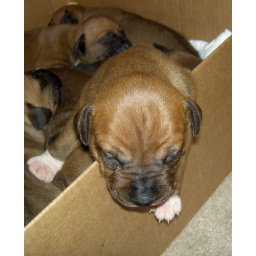
Harrison 12 days old trying to climb out of the box the puppies go in while their bedding is changed.